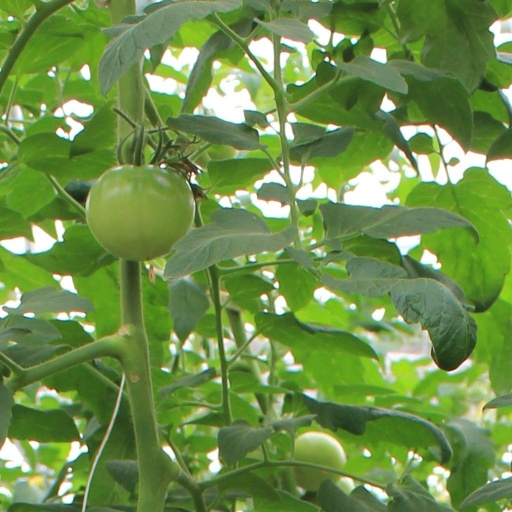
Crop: tomato